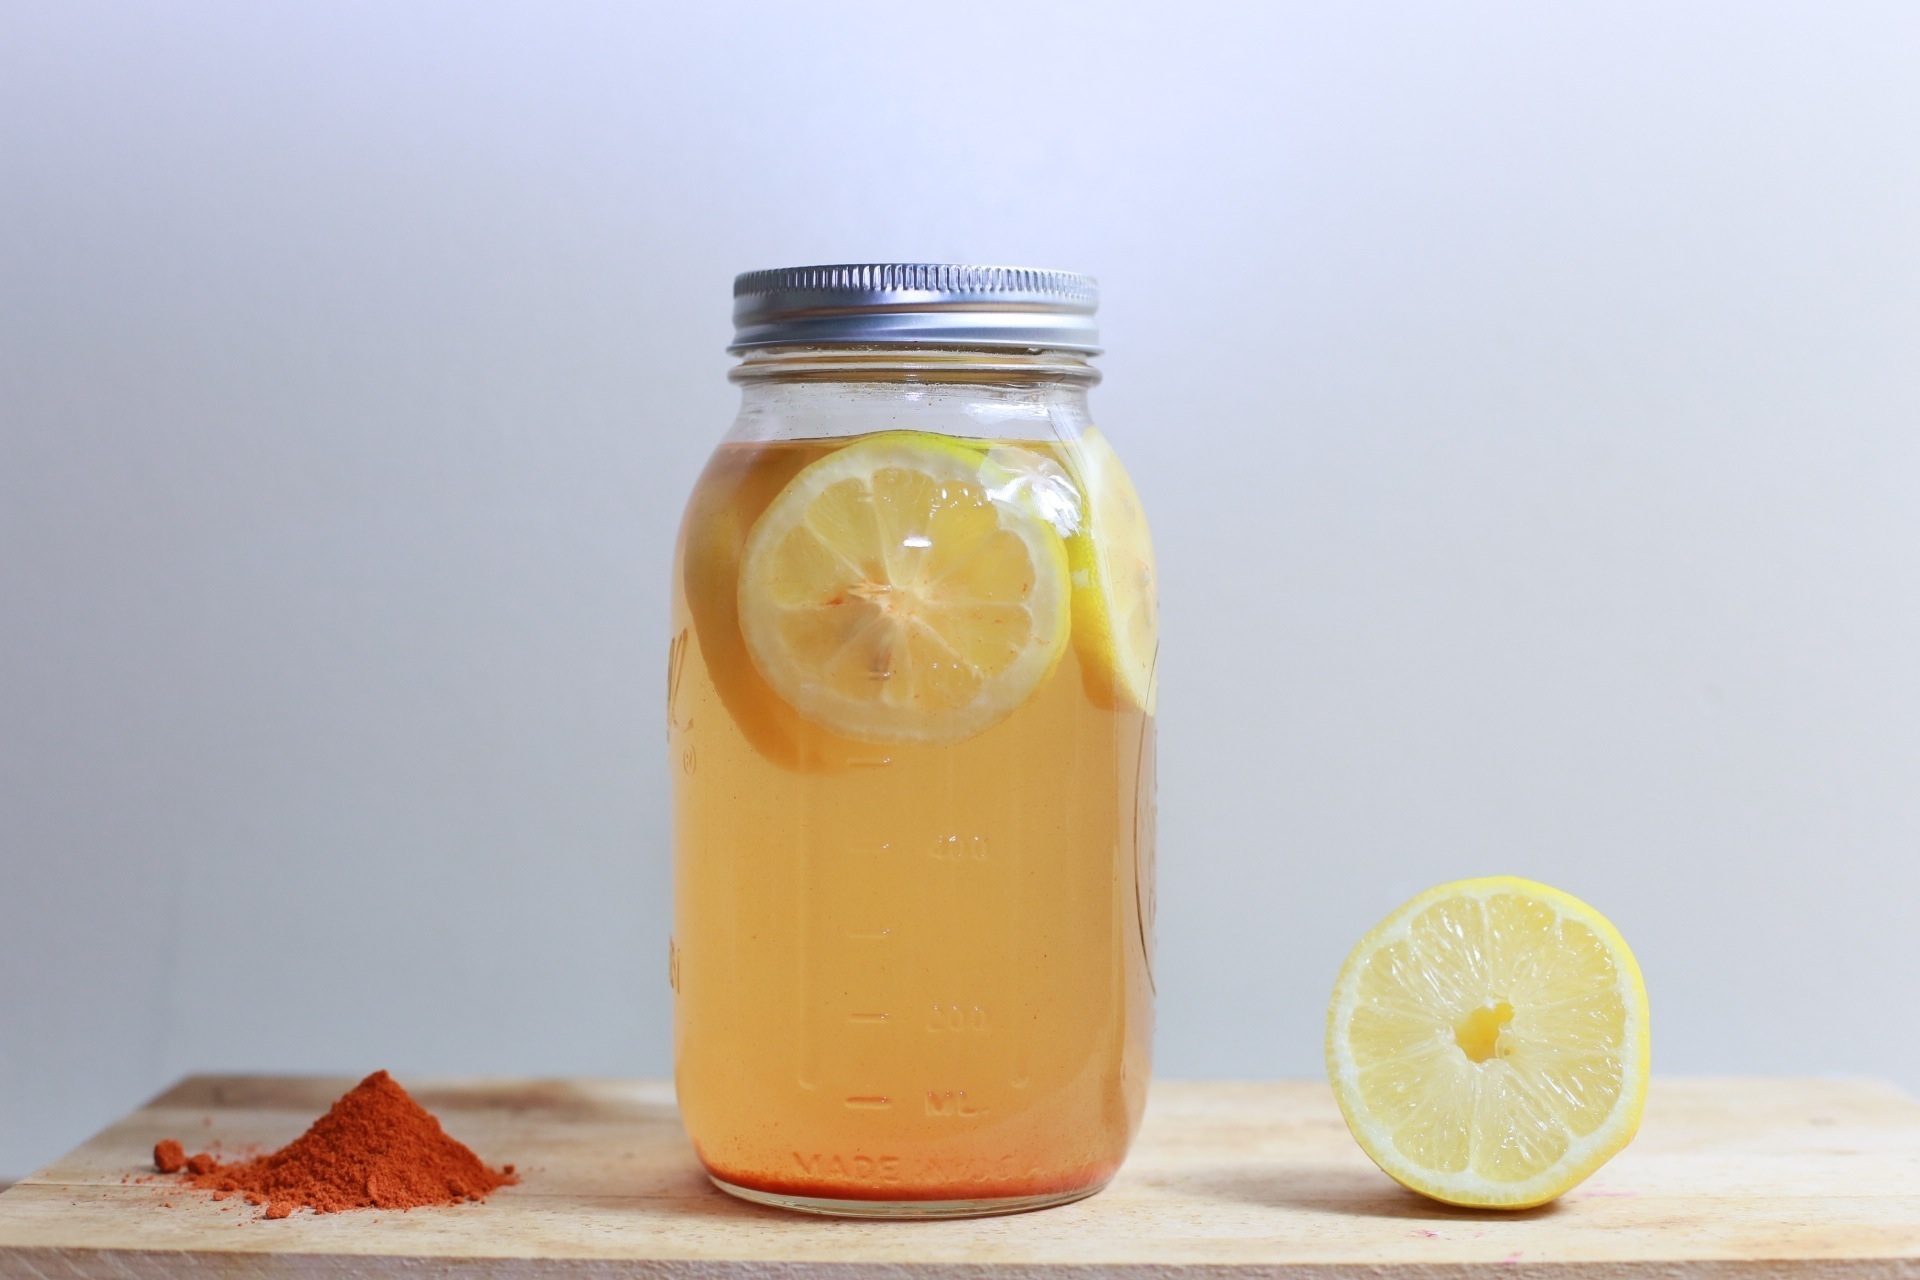
fruit, jar, orange, food, produce, lemonade, beverage, drink, recipe, juice, citrus, soft drink, flowering plant, land plant